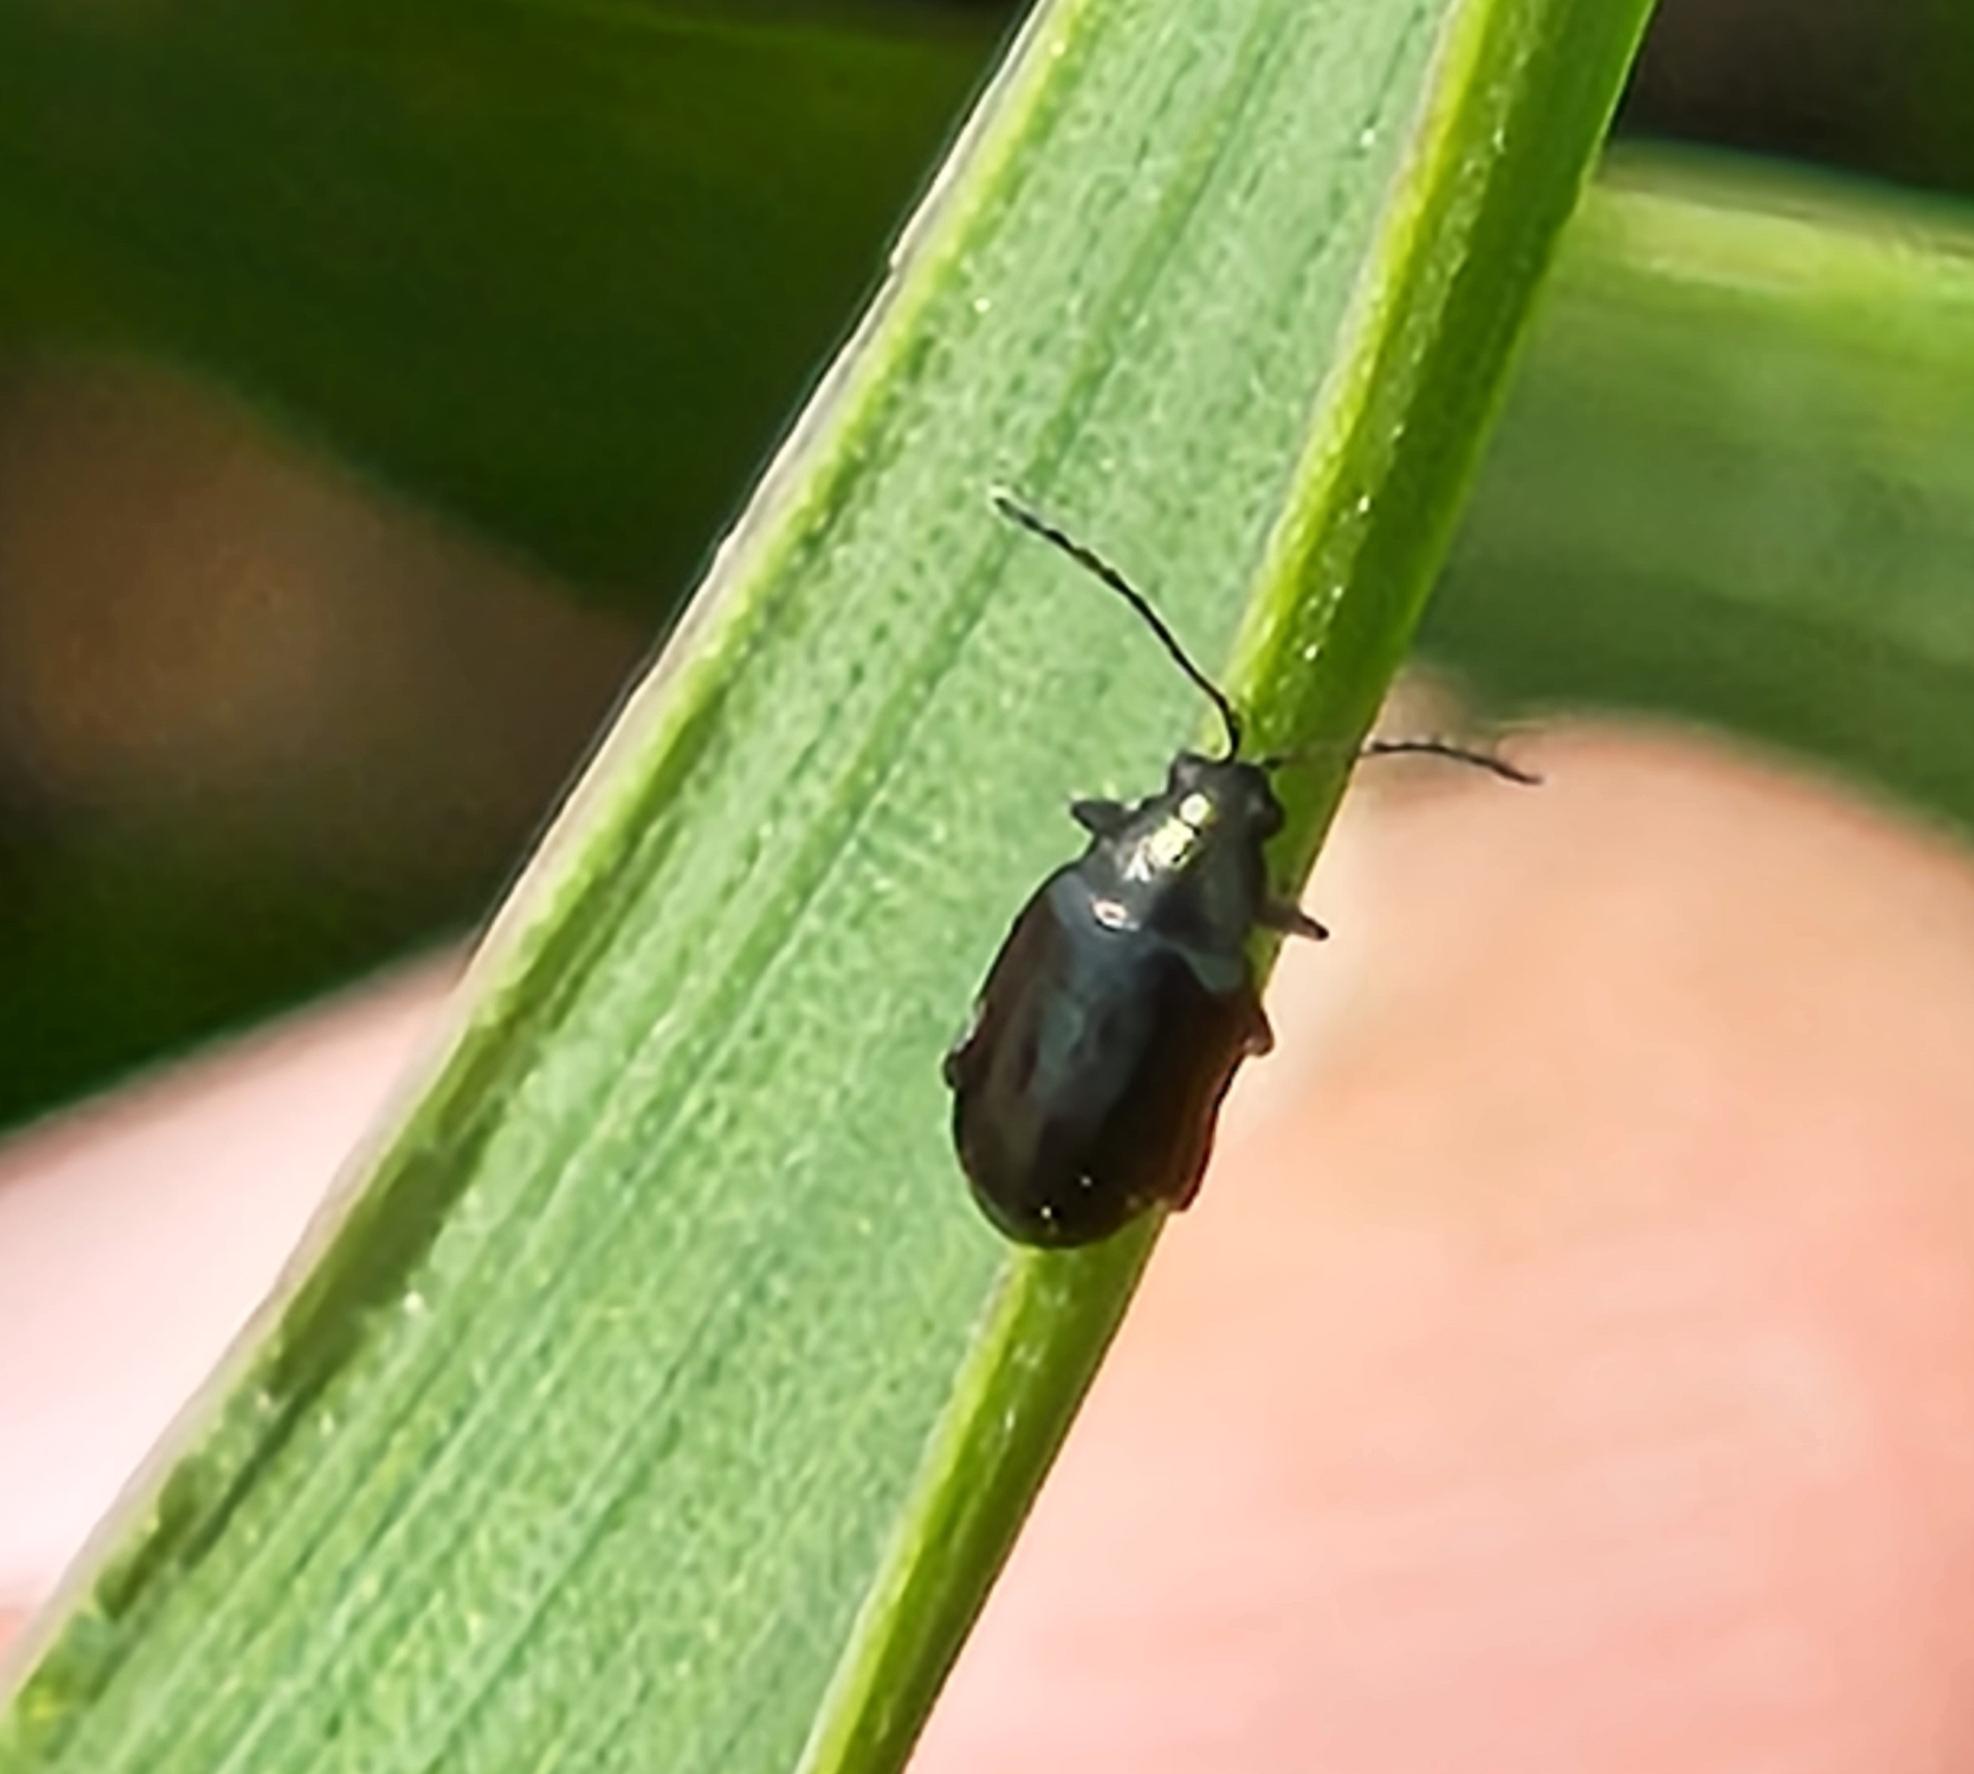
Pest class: crucifer_flea_beetle